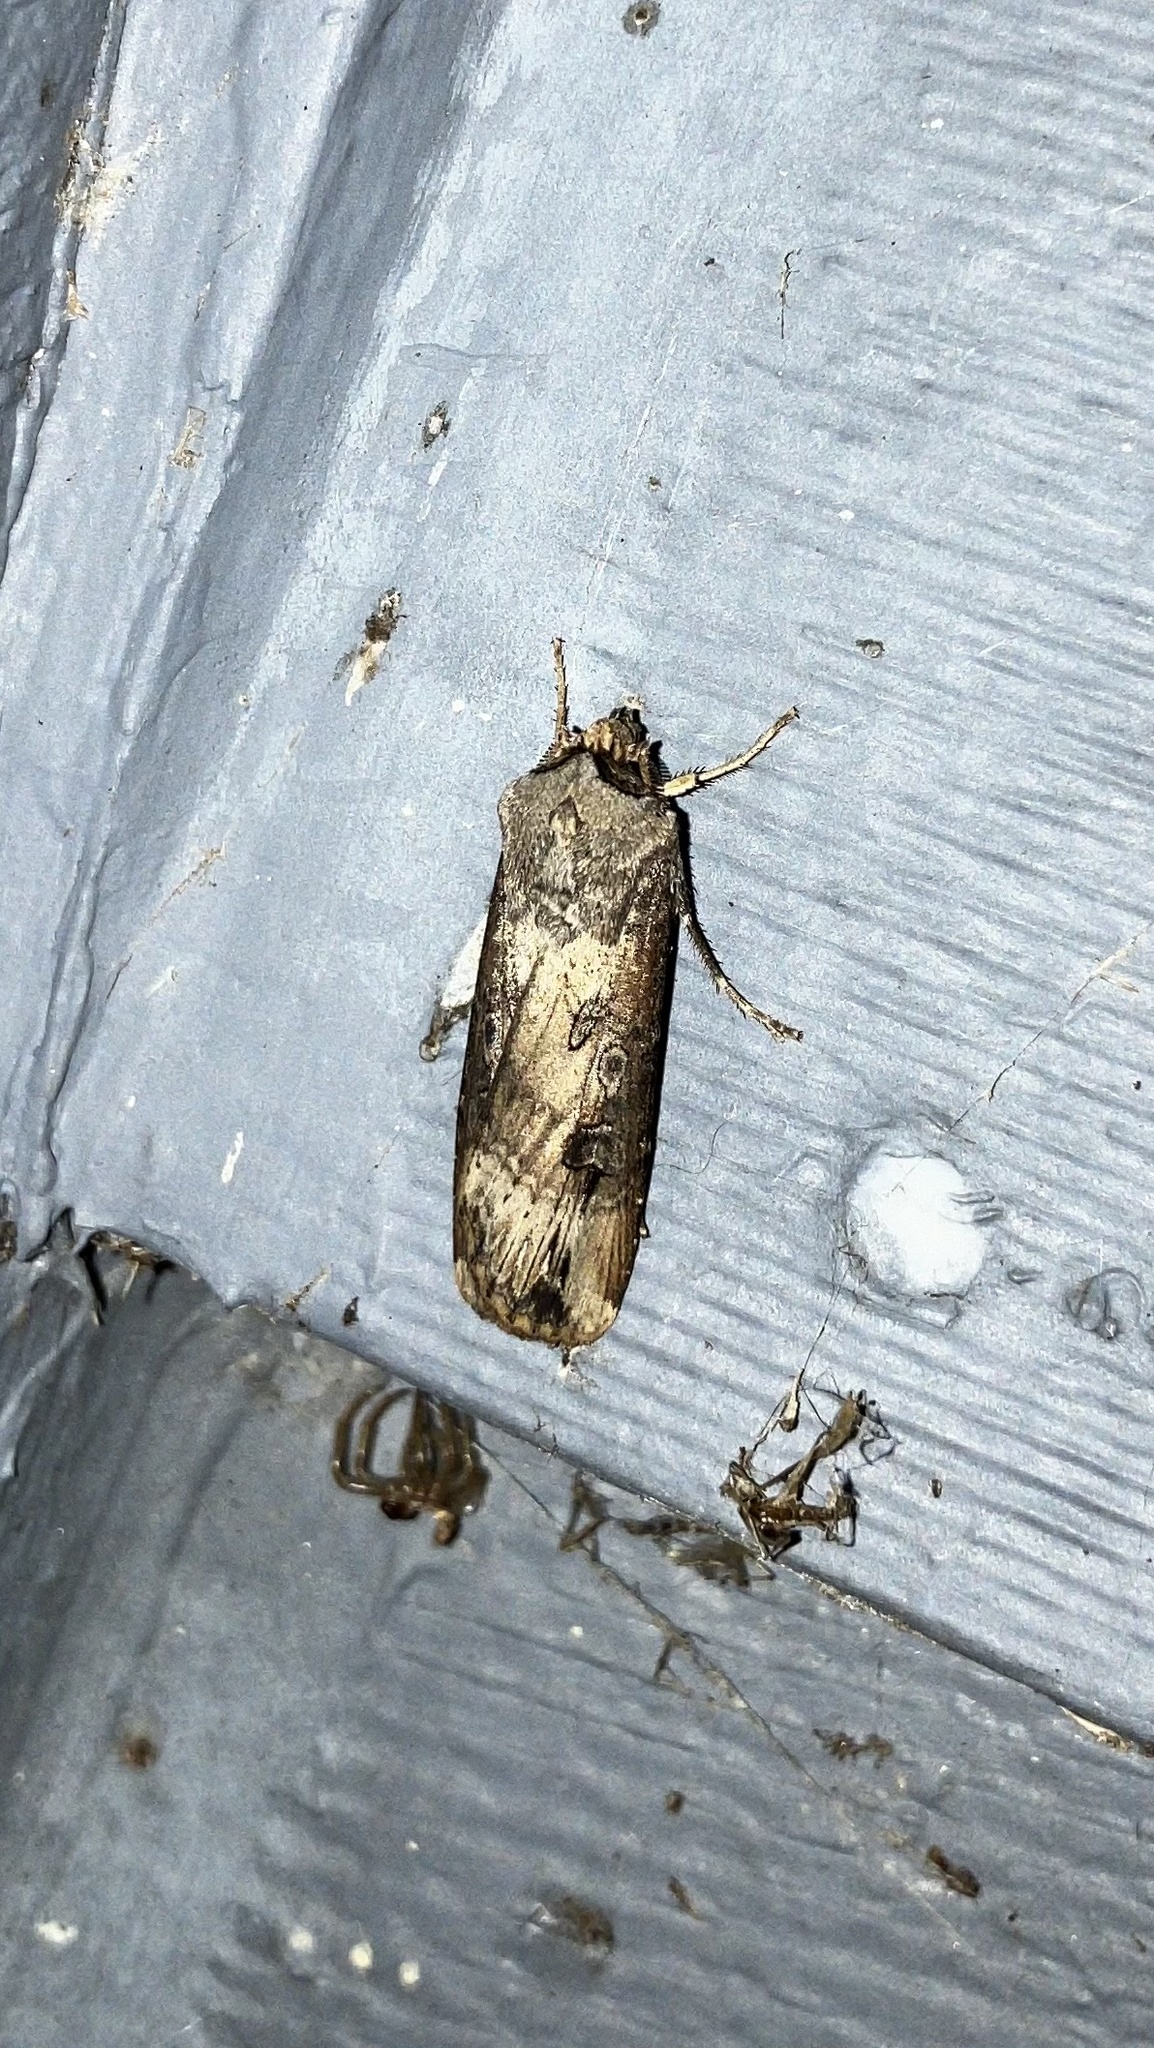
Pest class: cutworms